Pizhala

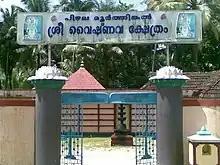
Pizhala Moorthinkal Shree Vaishnava Kshethram.

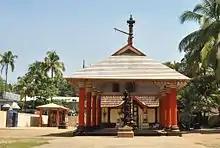
Pizhala Temple

Moorthinkal Shree Vaishnava Kshethram, located in the heart of Pizhala Island, stands as a significant religious and cultural centre for the local community. Established in 1924 by the Kudumbi community, a Konkani-speaking agrarian group that migrated and settled in the region, the temple has since played a vital role in preserving their spiritual and cultural identity.